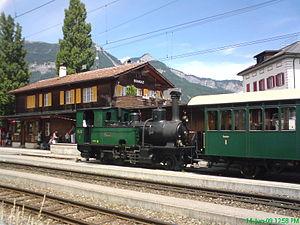
Les G 3/4 sont une série de Locomotives à vapeur légères, construites pour le chemin de fer Landquart-Davos, puis intégrées au parc des RhB. La série de 16 machines de type 130 T est divisée en cinq tranches, qui diffèrent légèrement par certaines de leurs dimensions.